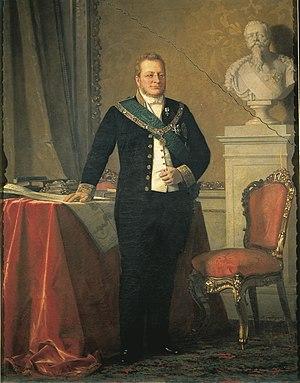
Le château de Thorens est situé sur la commune de Thorens-Glières en Haute-Savoie, à une vingtaine de kilomètres au nord-est d'Annecy, à la sortie du village, par la route montant au plateau des Glières.
La crise Calabiana est une des crises constitutionnelles qui a eu lieu dans le Royaume de Sardaigne en 1855.
L'annexion de la Savoie est le nom générique donné à la réunion, selon l’expression utilisée dans le traité de Turin dans sa version française, de l’ensemble de la Savoie, correspondant au duché homonyme, et du comté de Nice, alors partie intégrante du royaume de Sardaigne, à la France en 1860.
Camillo Paolo Filippo Giulio Benso, comte de Cavour, né à Turin le 10 août 1810 et décédé dans la même ville le 6 juin 1861, est un homme d'État piémontais, important partisan et acteur de l'unité italienne. Il est considéré, avec Giuseppe Garibaldi, Victor-Emmanuel II et Giuseppe Mazzini, comme l'un des « pères de la patrie » italienne.
Thorens-Glières est une ancienne commune française située dans le département de la Haute-Savoie, en région Auvergne-Rhône-Alpes.
Le révisionnisme sur le Risorgimento est le ré-examen des faits historiques ayant conduit à l'unification italienne et ses conséquences immédiates.
Victor-Emmanuel II, né le 14 mars 1820 à Turin et mort le 9 janvier 1878 à Rome, est un prince de la maison de Savoie. Il est duc de Savoie, roi de Sardaigne, prince de Piémont et comte de Nice de 1849 à 1861, puis premier roi d'Italie du 17 mars 1861 jusqu'à sa mort.
Tranquillo Cremona est un peintre italien du XIXᵉ siècle. Il est le demi-frère du célèbre théoricien de l'élasticité Luigi Cremona.